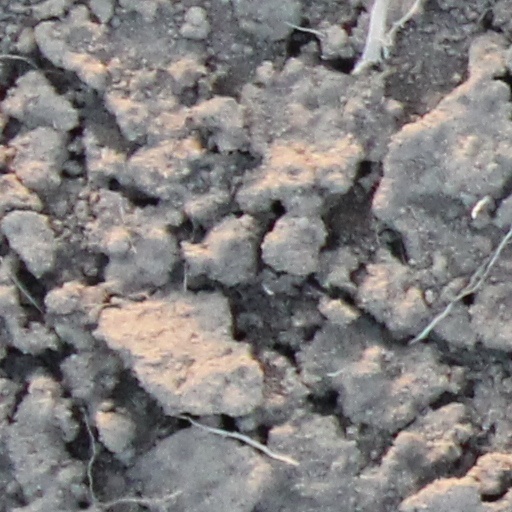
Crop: wheat